Jean-Michel Soupraya

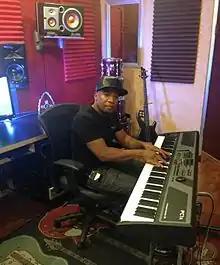
Soupraya playing keyboard at the set of ""the Producer show""

Production agreement with Patrick Geindre to develop and internationalize the company and the artists